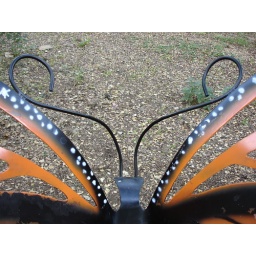
The butterfly seats on the butterfly trail at Zilker Park botanical gardens in Austin, Texas, October 12, 2006.